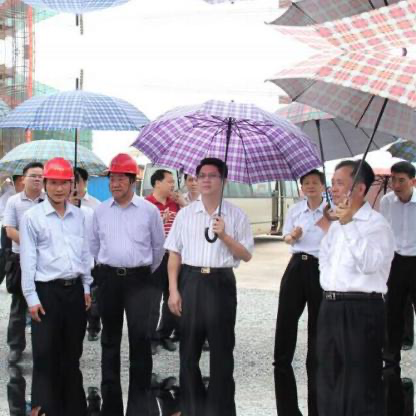
Objects in the image:
label: helmet
label: helmet
label: head
label: head
label: head
label: head
label: head
label: head
label: head
label: head